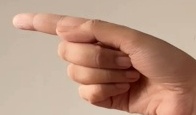
ASL sign: G